William B. Holden House

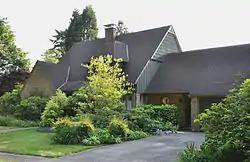
The house's exterior in 2011

The William B. Holden House is a house located in southeast Portland, Oregon listed on the National Register of Historic Places. The property was deemed significant for its architecture, for its landscape architecture, and for its association with the life of Dr. W. B. Holden (1873–1955). The house was designed by architect Roscoe Hememway. The landscape architecture was designed by John Alexander Grant. The property included a rose garden.